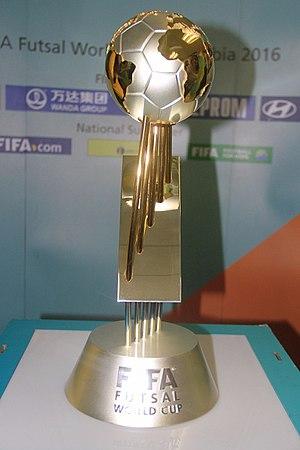
La Coupe du monde de futsal est une compétition internationale de futsal qui se déroule ordinairement tous les quatre ans. Elle est organisée par la Fédération internationale de football association et met aux prises des sélections nationales. Cette compétition, dont la première édition se déroule en 1989 aux Pays-Bas, est ouverte à toutes les fédérations reconnues par la FIFA.